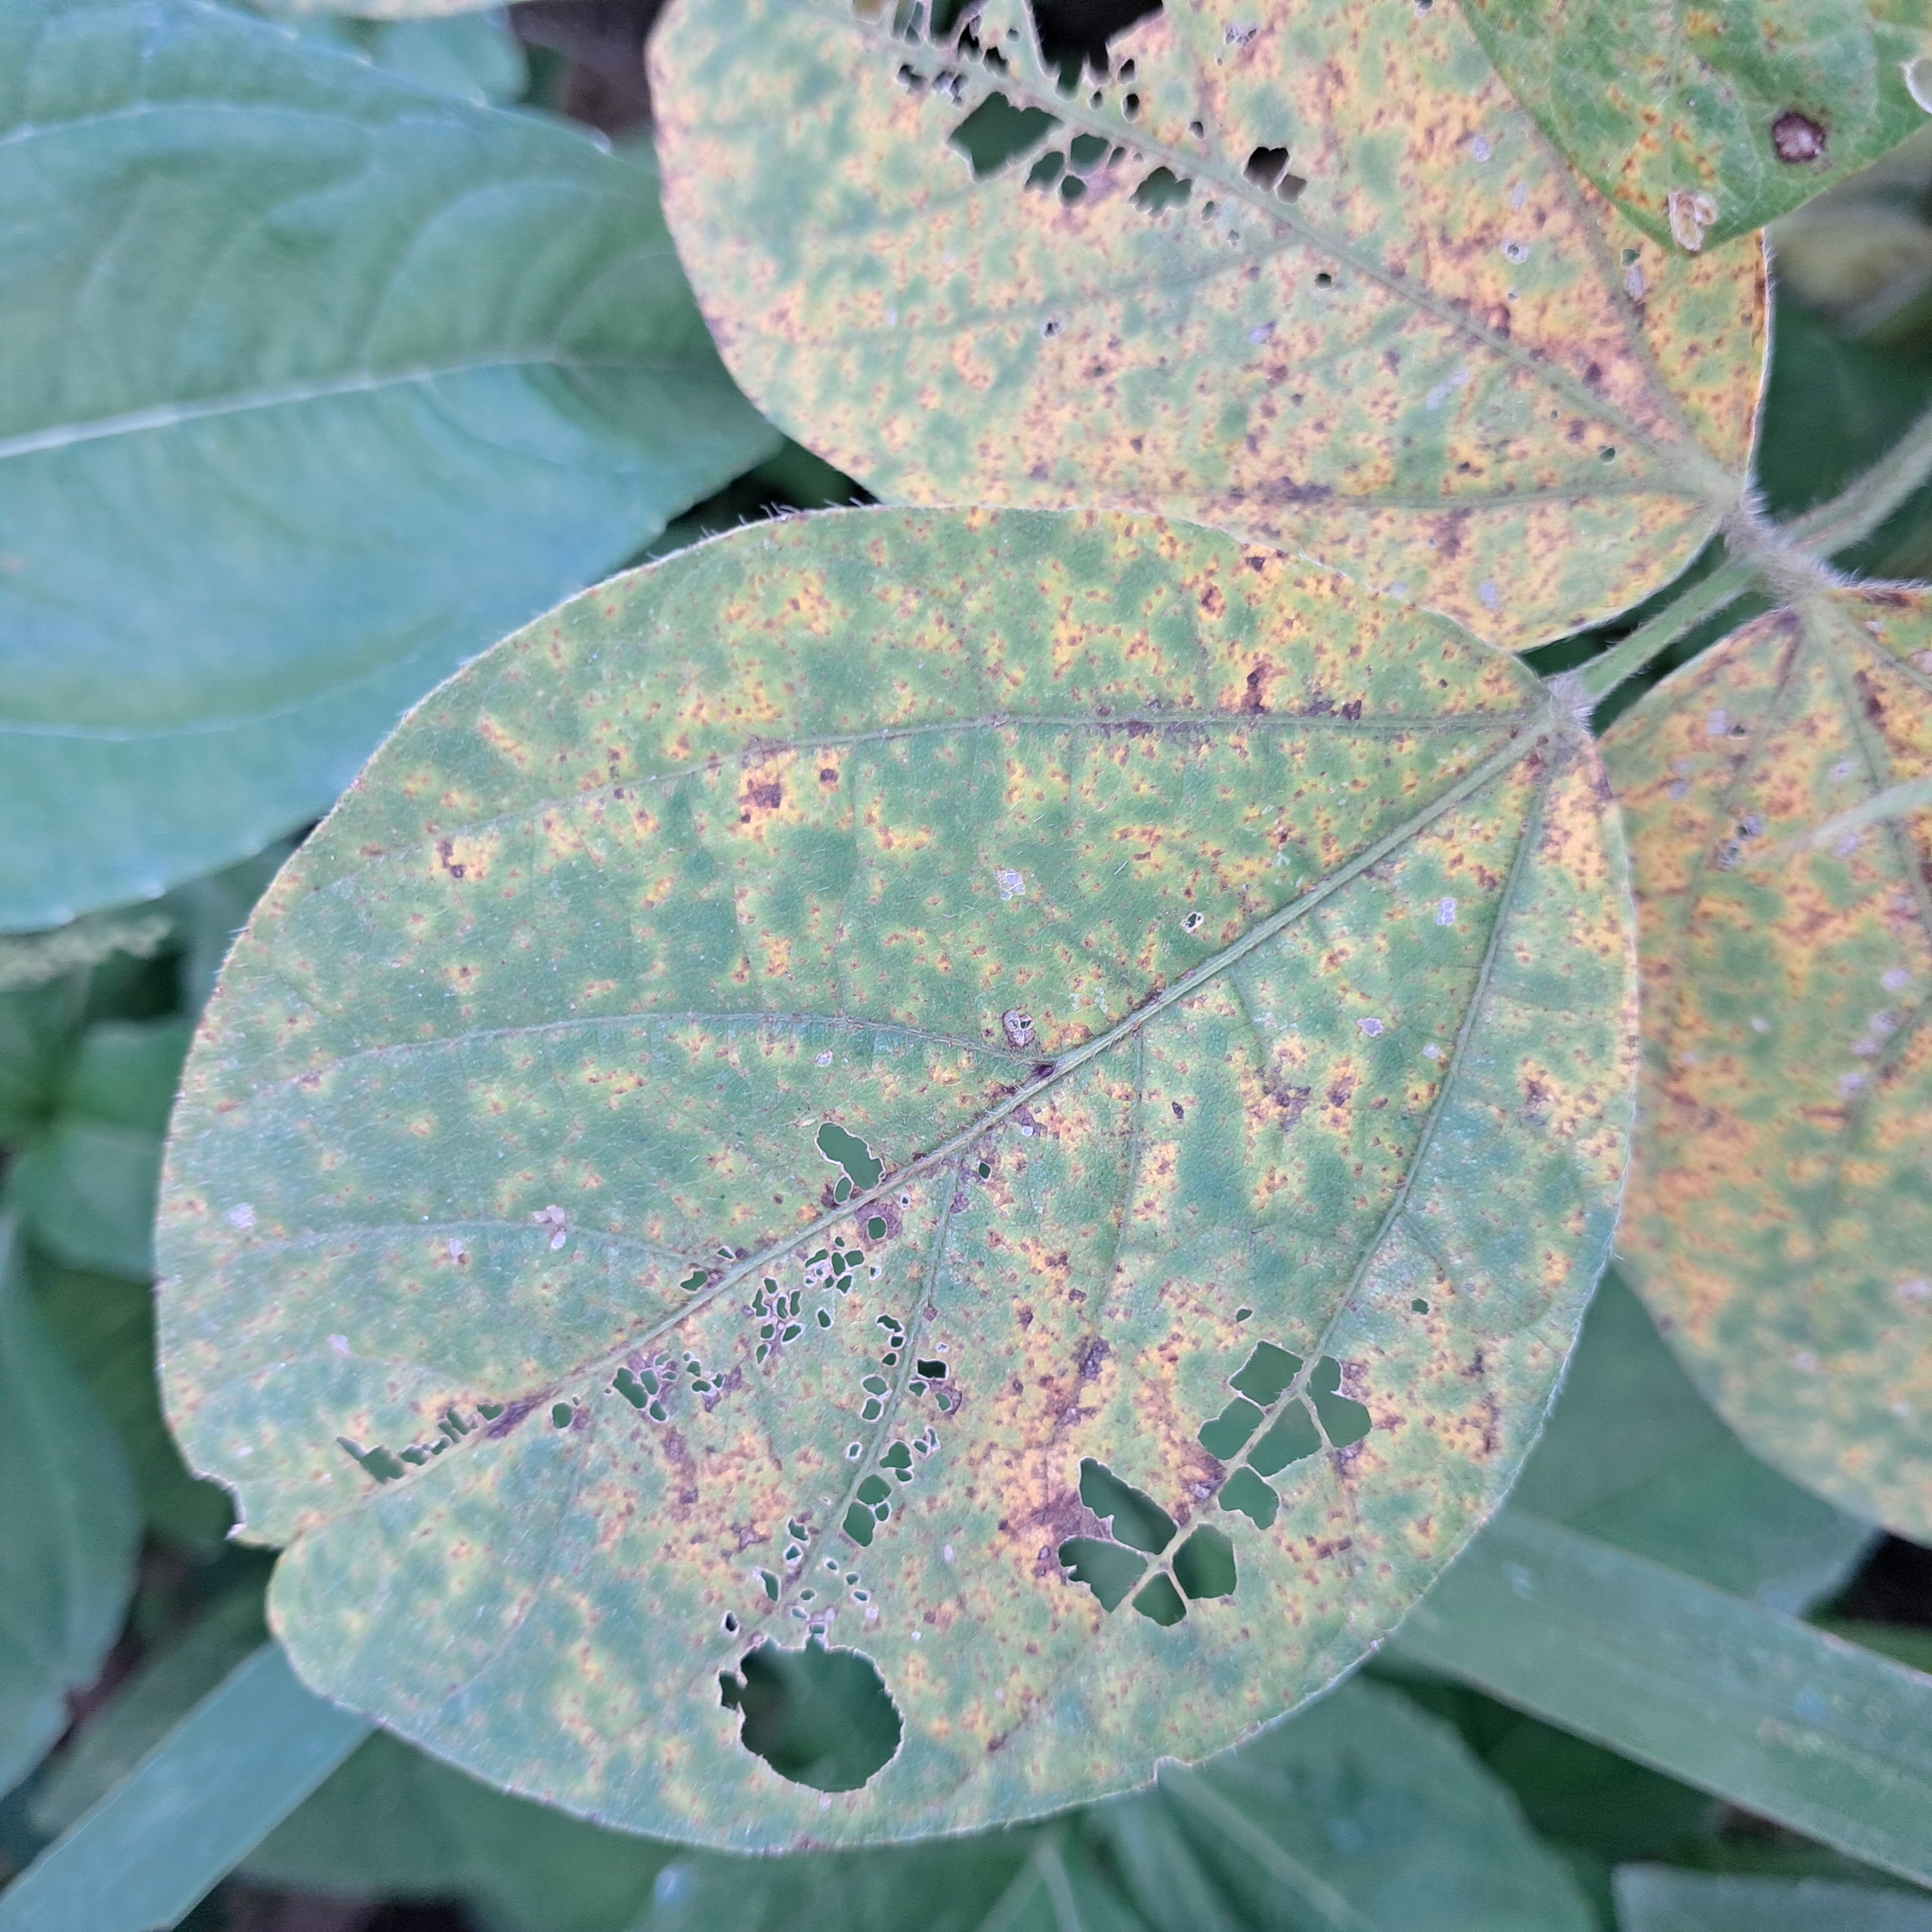
Label: Rust